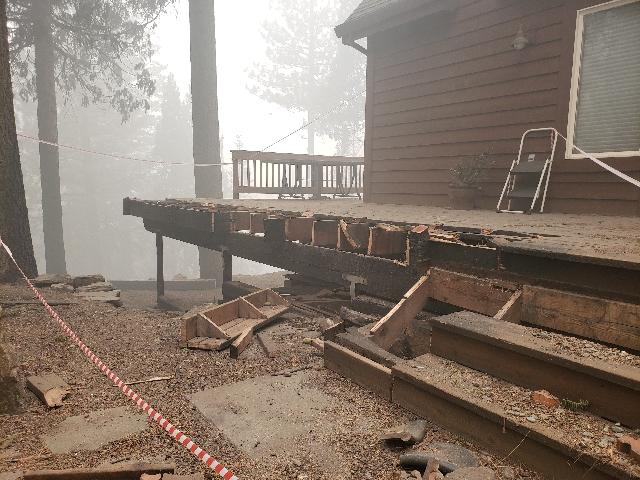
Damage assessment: affected